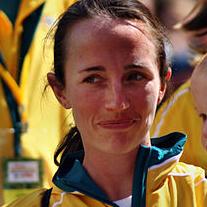
Age: 28